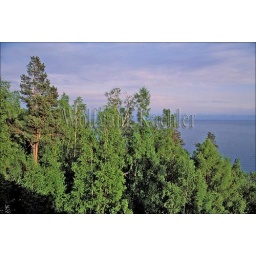
Russia, siberia, lake baikal, near listwjanka, taiga forest with lake baikal in background